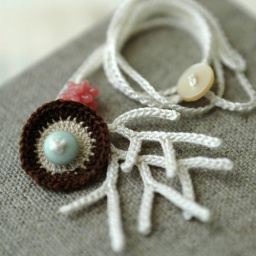
Strung along 2 delicious boro glass beads... the pink one is made by lovely glass bead maker 'pinocean'